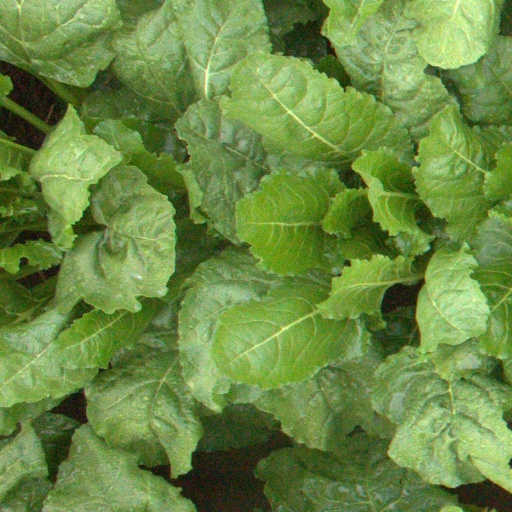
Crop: sugar beet